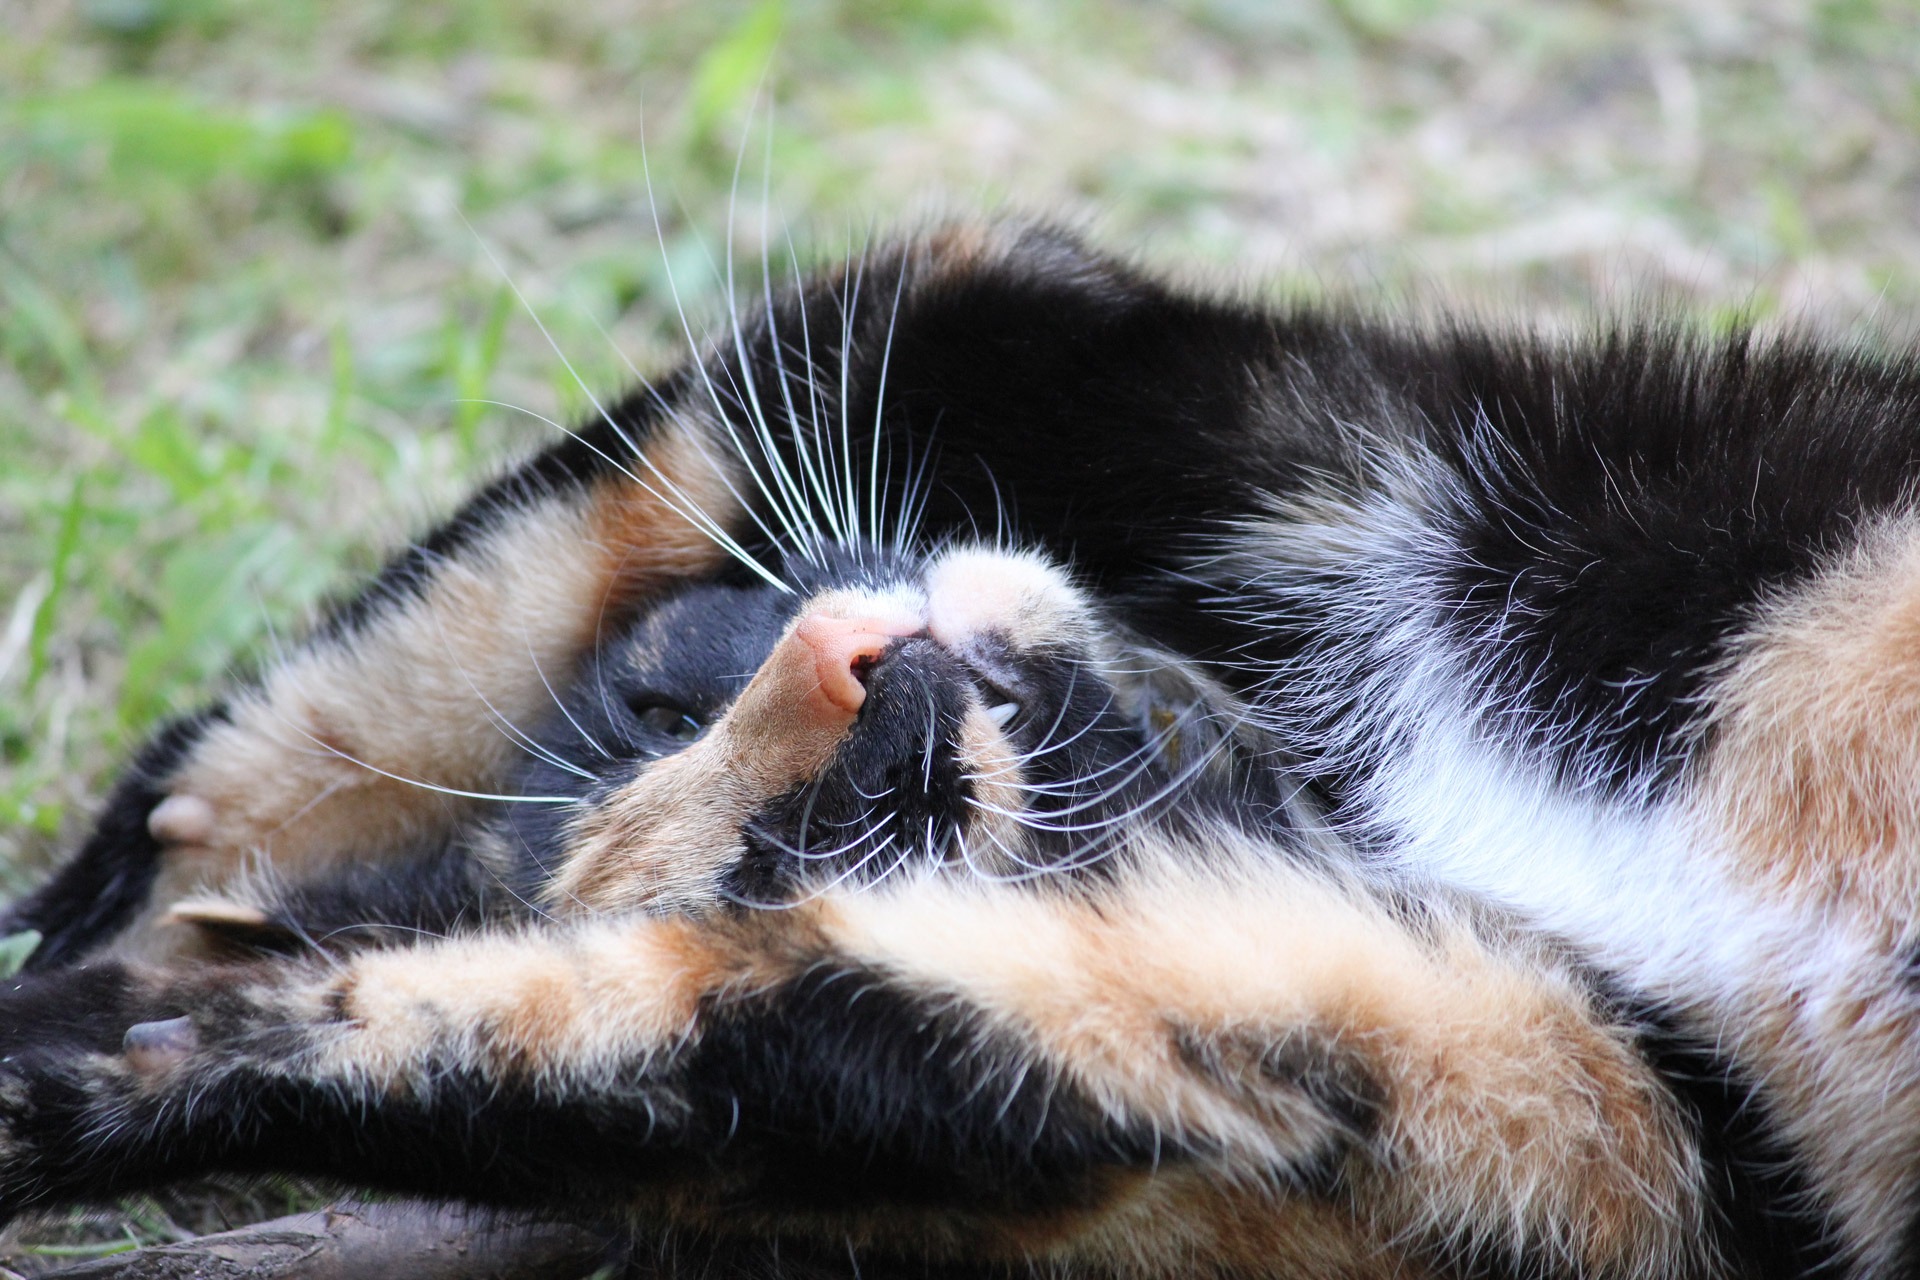
outdoor, cute, wildlife, pet, fur, relax, kitten, cat, feline, mammal, garden, fauna, close up, nose, whiskers, kitty, stretch, vertebrate, domestic, resting, pussy cat, wild cat, small to medium sized cats, cat like mammal